Hay and Owen Buildings

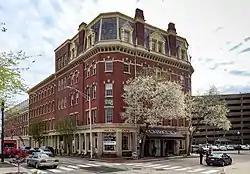
Owen Building

The Hay and Owen Buildings are a pair of historic commercial buildings in Providence, Rhode Island, United States.